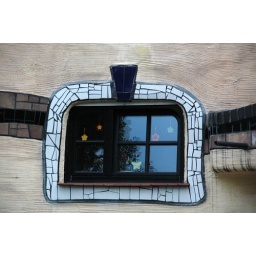
The building has over 1000 windows - and the amazing fact:: all of them are unique.